Guy Williams (equestrian)

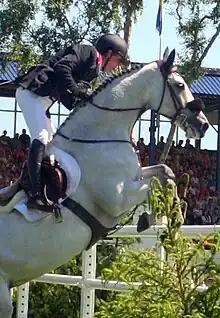
Guy Williams riding Richi Rich at Hickstead Jumping Derby 2011

Guy Williams (born 11 July 1971) is a British showjumper, ranked number four in Great Britain as of July 2011, part of the GBR equestrian team, and winner of a number of prestigious titles including the British Jumping Derby in 2010.